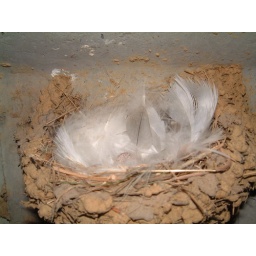
Swallows nest clinging to the wall of a pedestrian tunnel under the highway at Bookham.